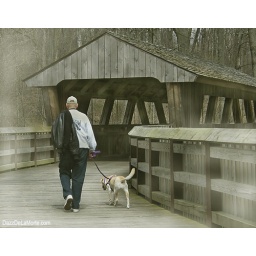
Man walking his dog towards a covered bridge that crosses the ten mile creek in Toledo Ohio.